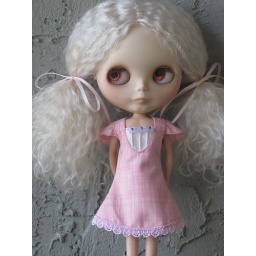
A little flutter sleeve dress inspired by one of the best dress little girls on flickr :D